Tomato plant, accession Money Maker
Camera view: vertical (180 deg); turntable rotation: 30 degrees
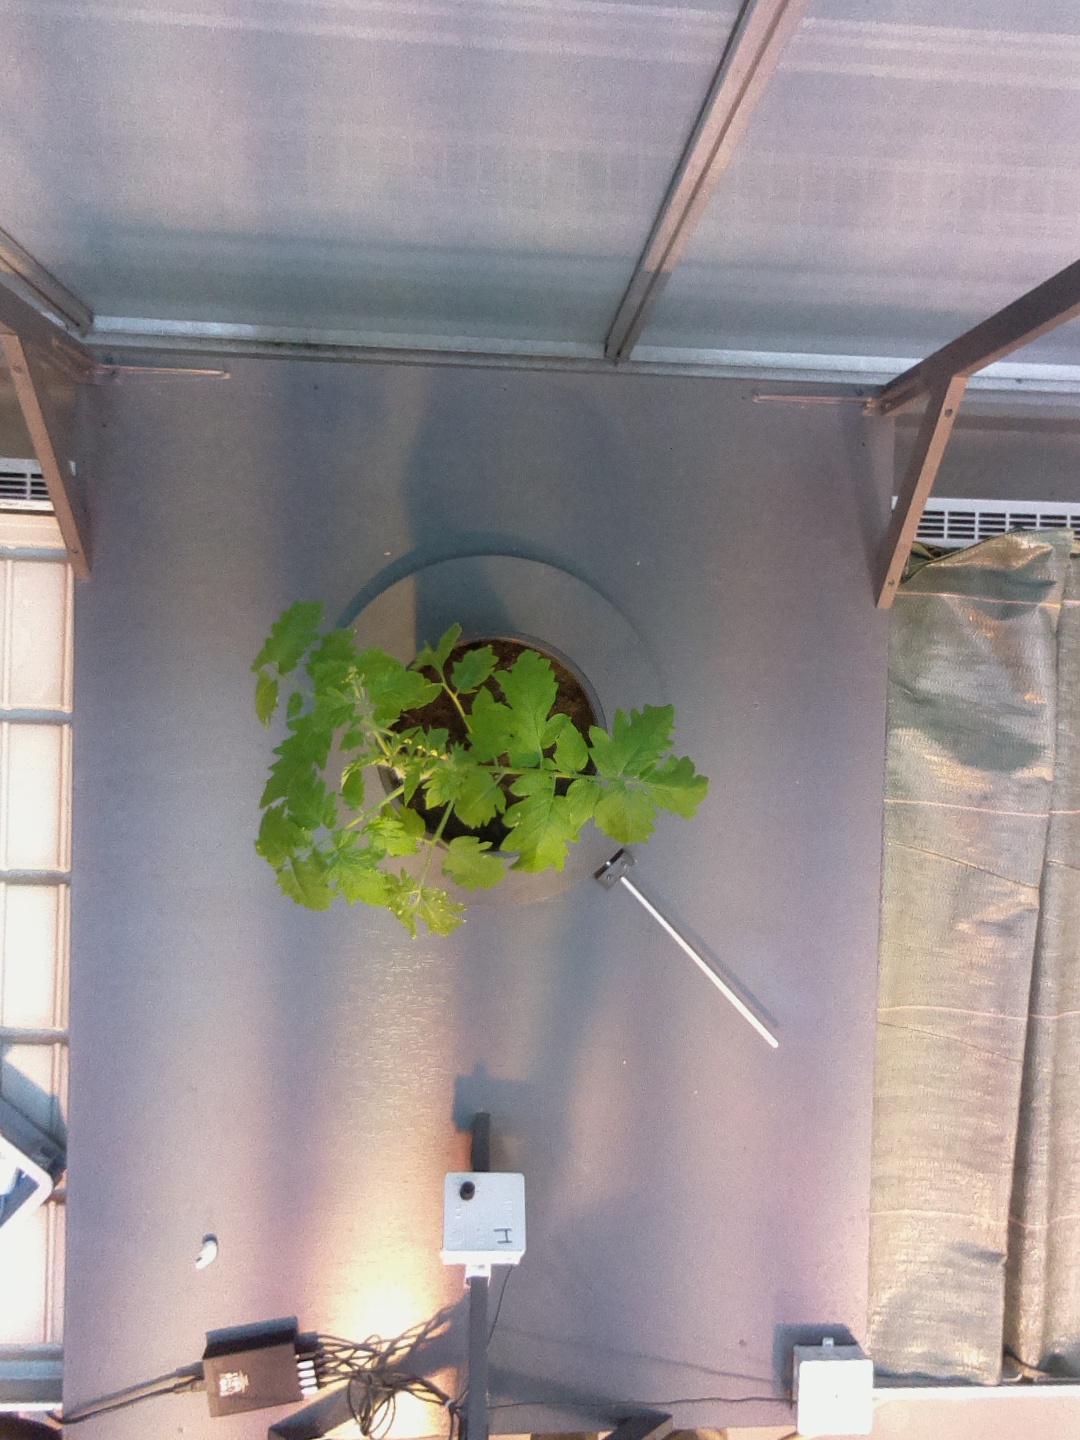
BBCH growth stage 13: 6 of true leaves visible